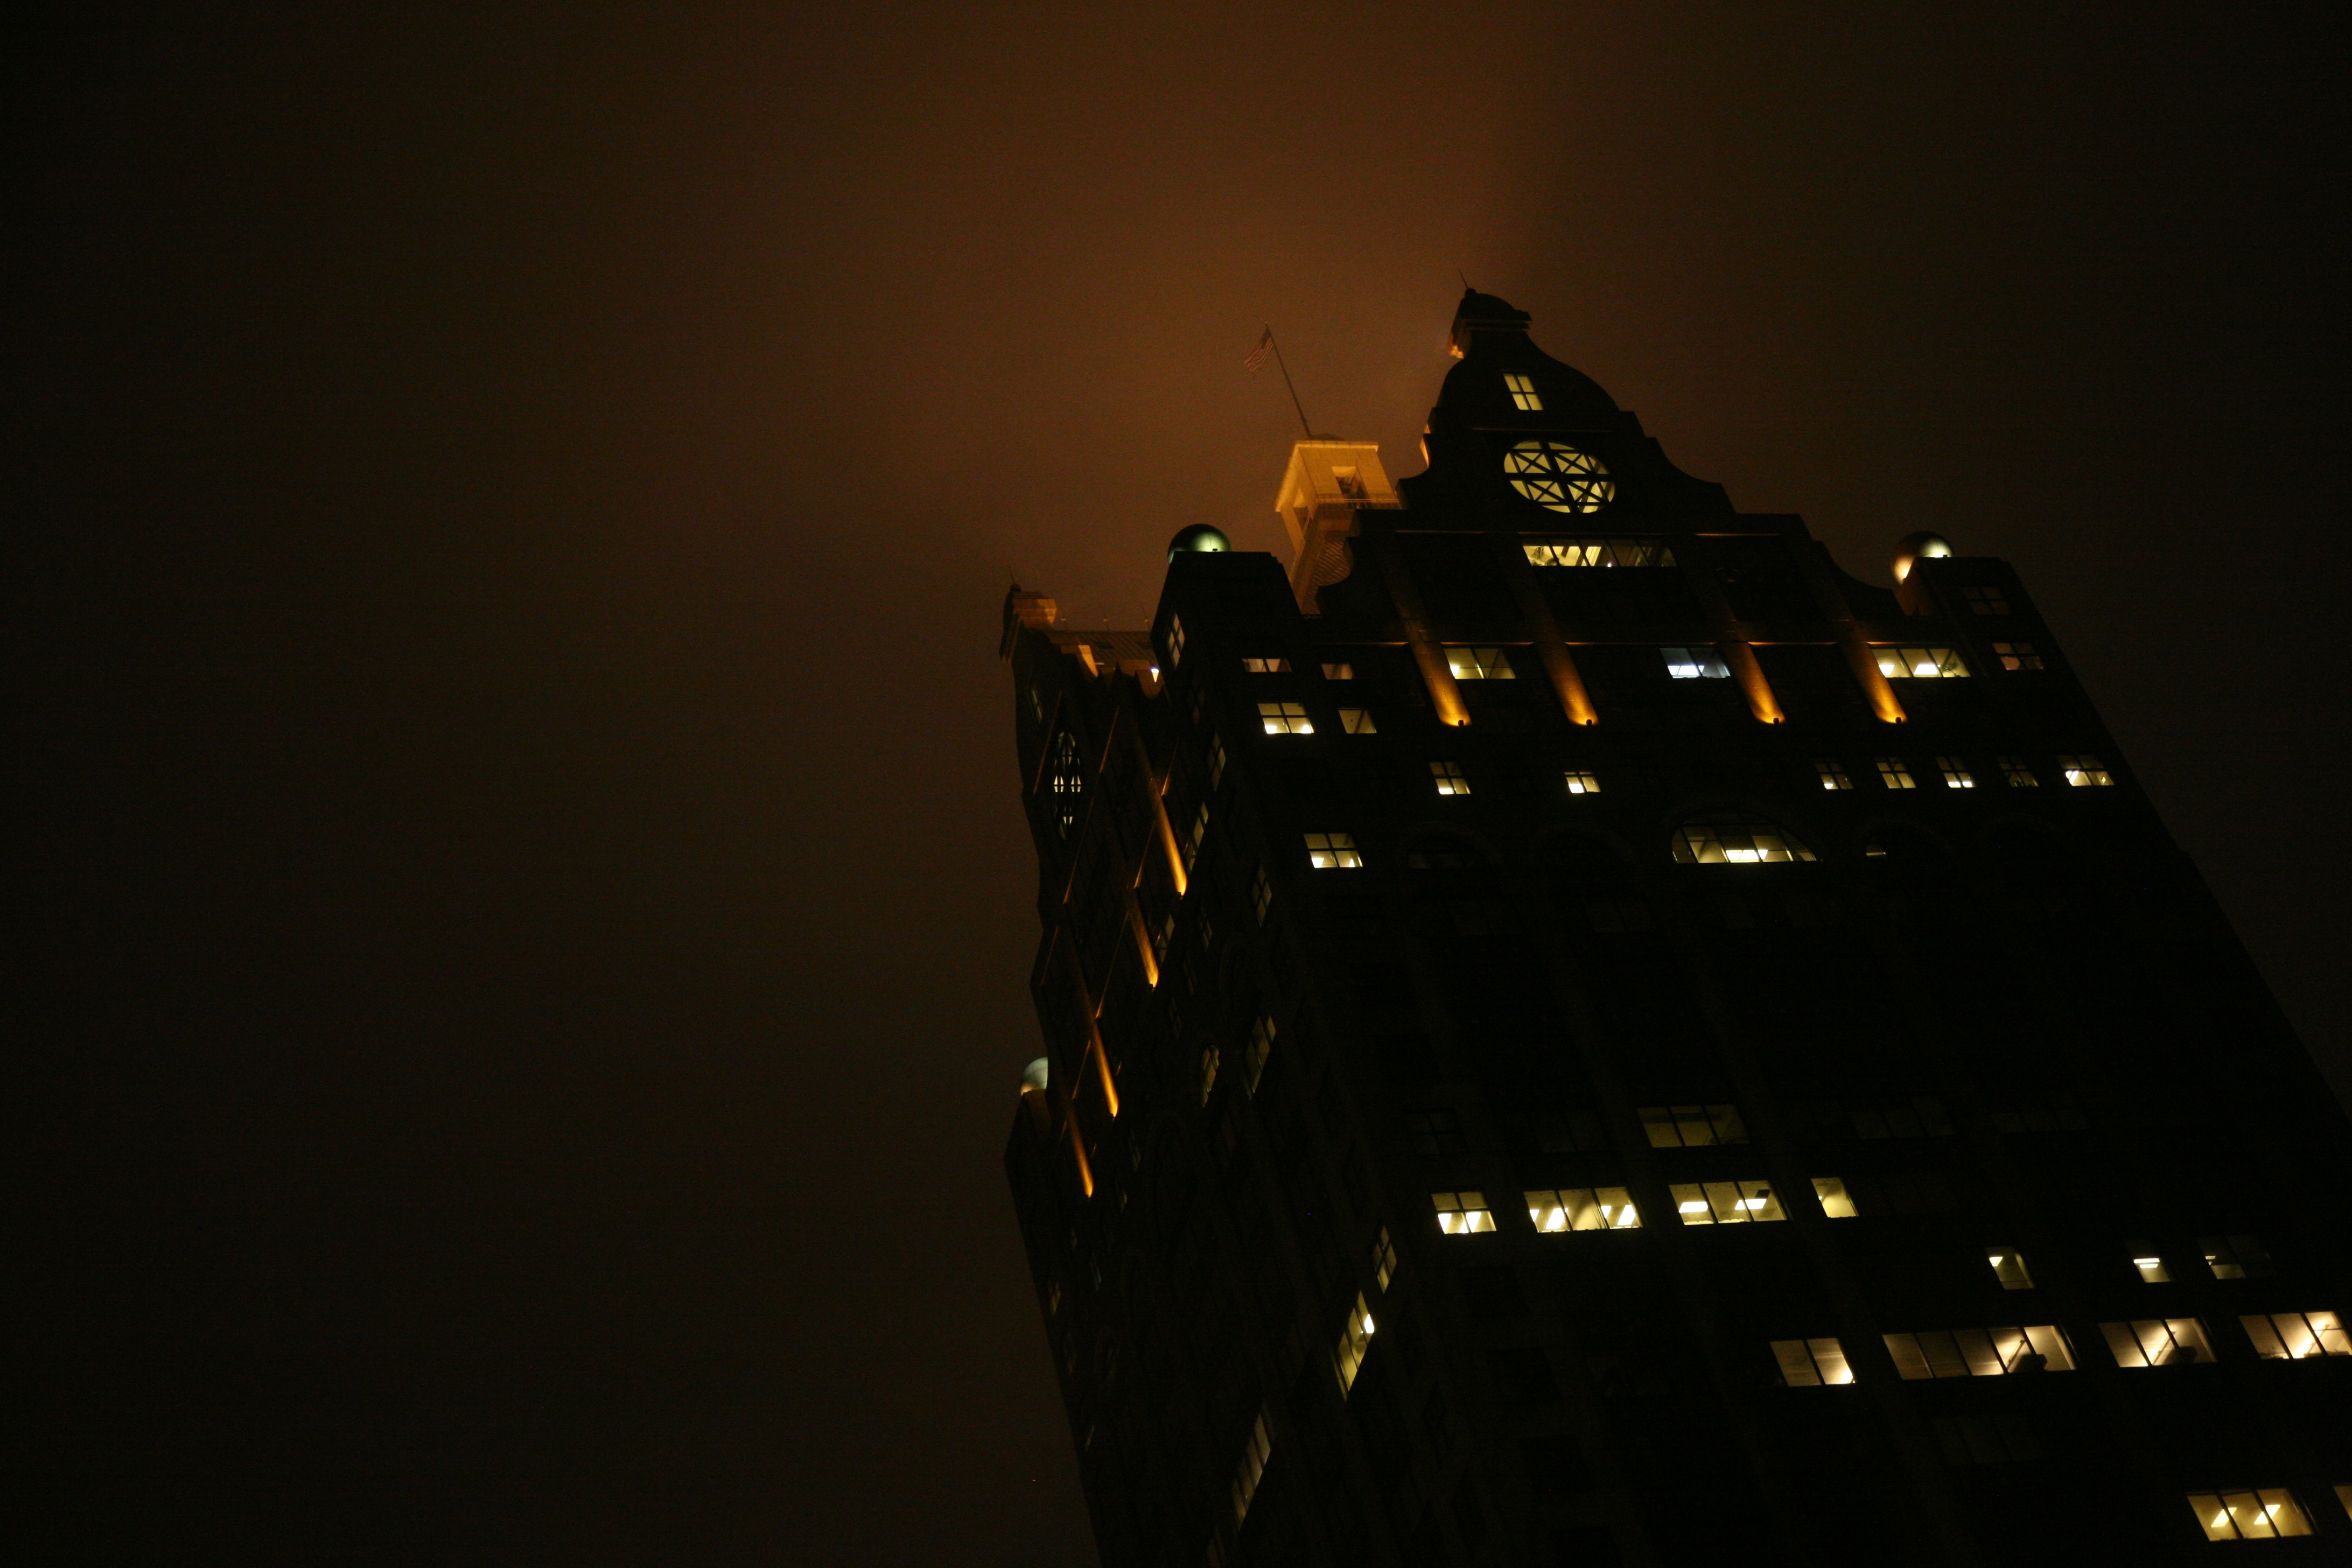
light, architecture, sky, night, rain, building, dawn, dusk, evening, reflection, darkness, lighting, arquitectura, nacht, nuit, noche, pluie, wisconsin, milwaukee, skycraper, atmosphere of earth